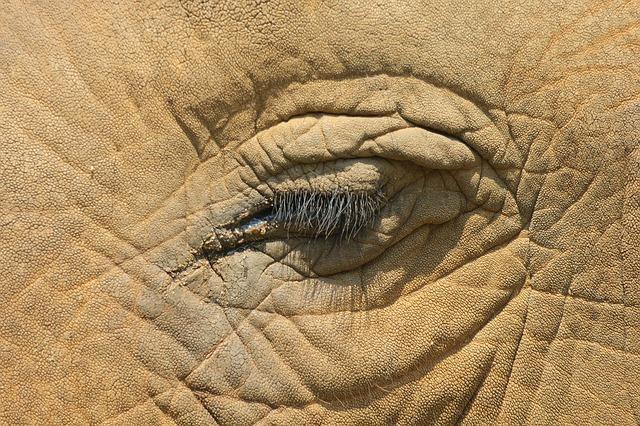
elephant